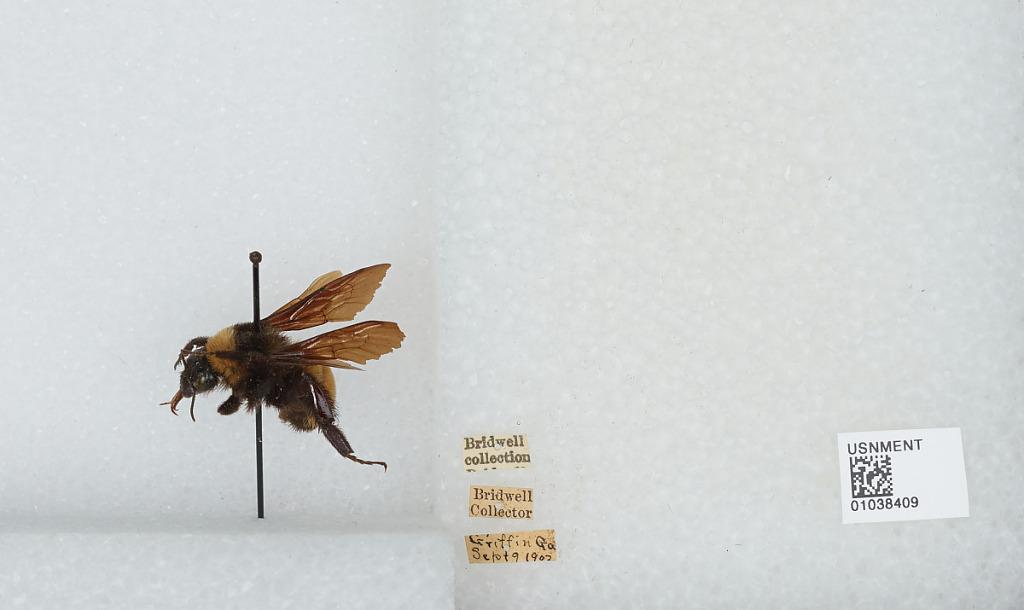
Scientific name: Bombus (Fervidobombus) pensylvanicus pensylvanicus (De Geer)
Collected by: J. Bridwell
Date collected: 1903-9-9
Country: United States
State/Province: Georgia
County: Spalding
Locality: Griffin
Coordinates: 33.2475, -84.2708